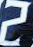
Number: 2